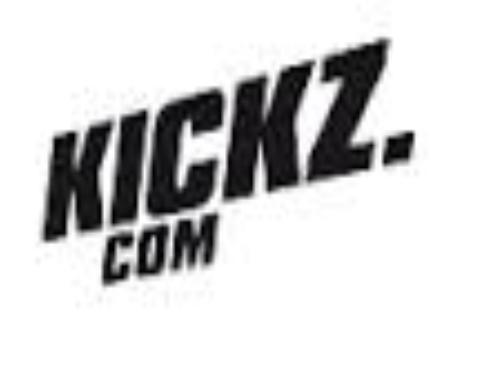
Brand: Boxfresh
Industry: Clothes